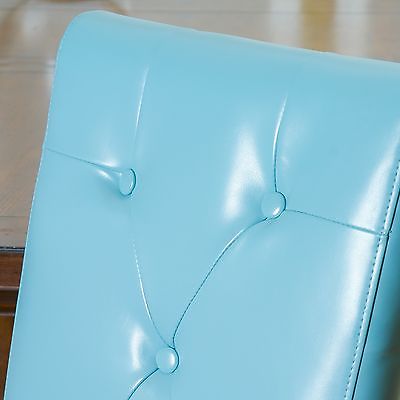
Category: chair